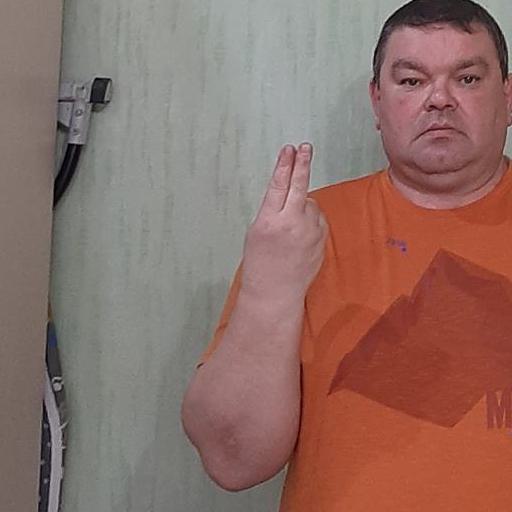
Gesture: two_up_inverted